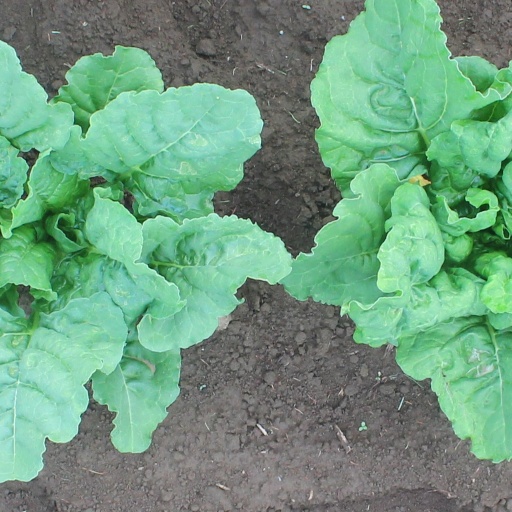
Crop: sugar beet